Afula

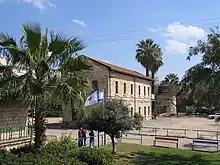
The historic train station of Afula in 2006

Afula is a city in the Northern District of Israel, often known as the "Capital of the Valley" due to its strategic location in the Jezreel Valley. As of , the city had a population of .